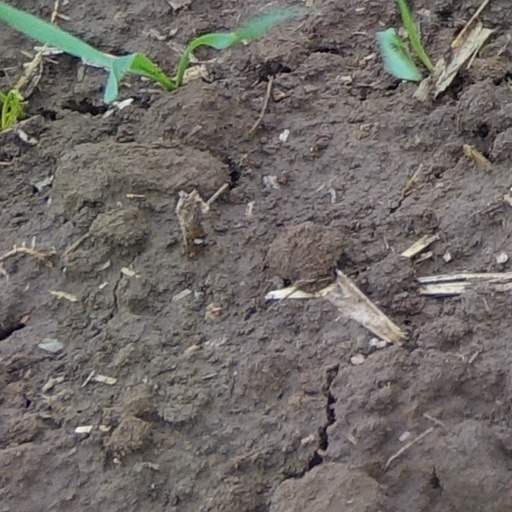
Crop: wheat